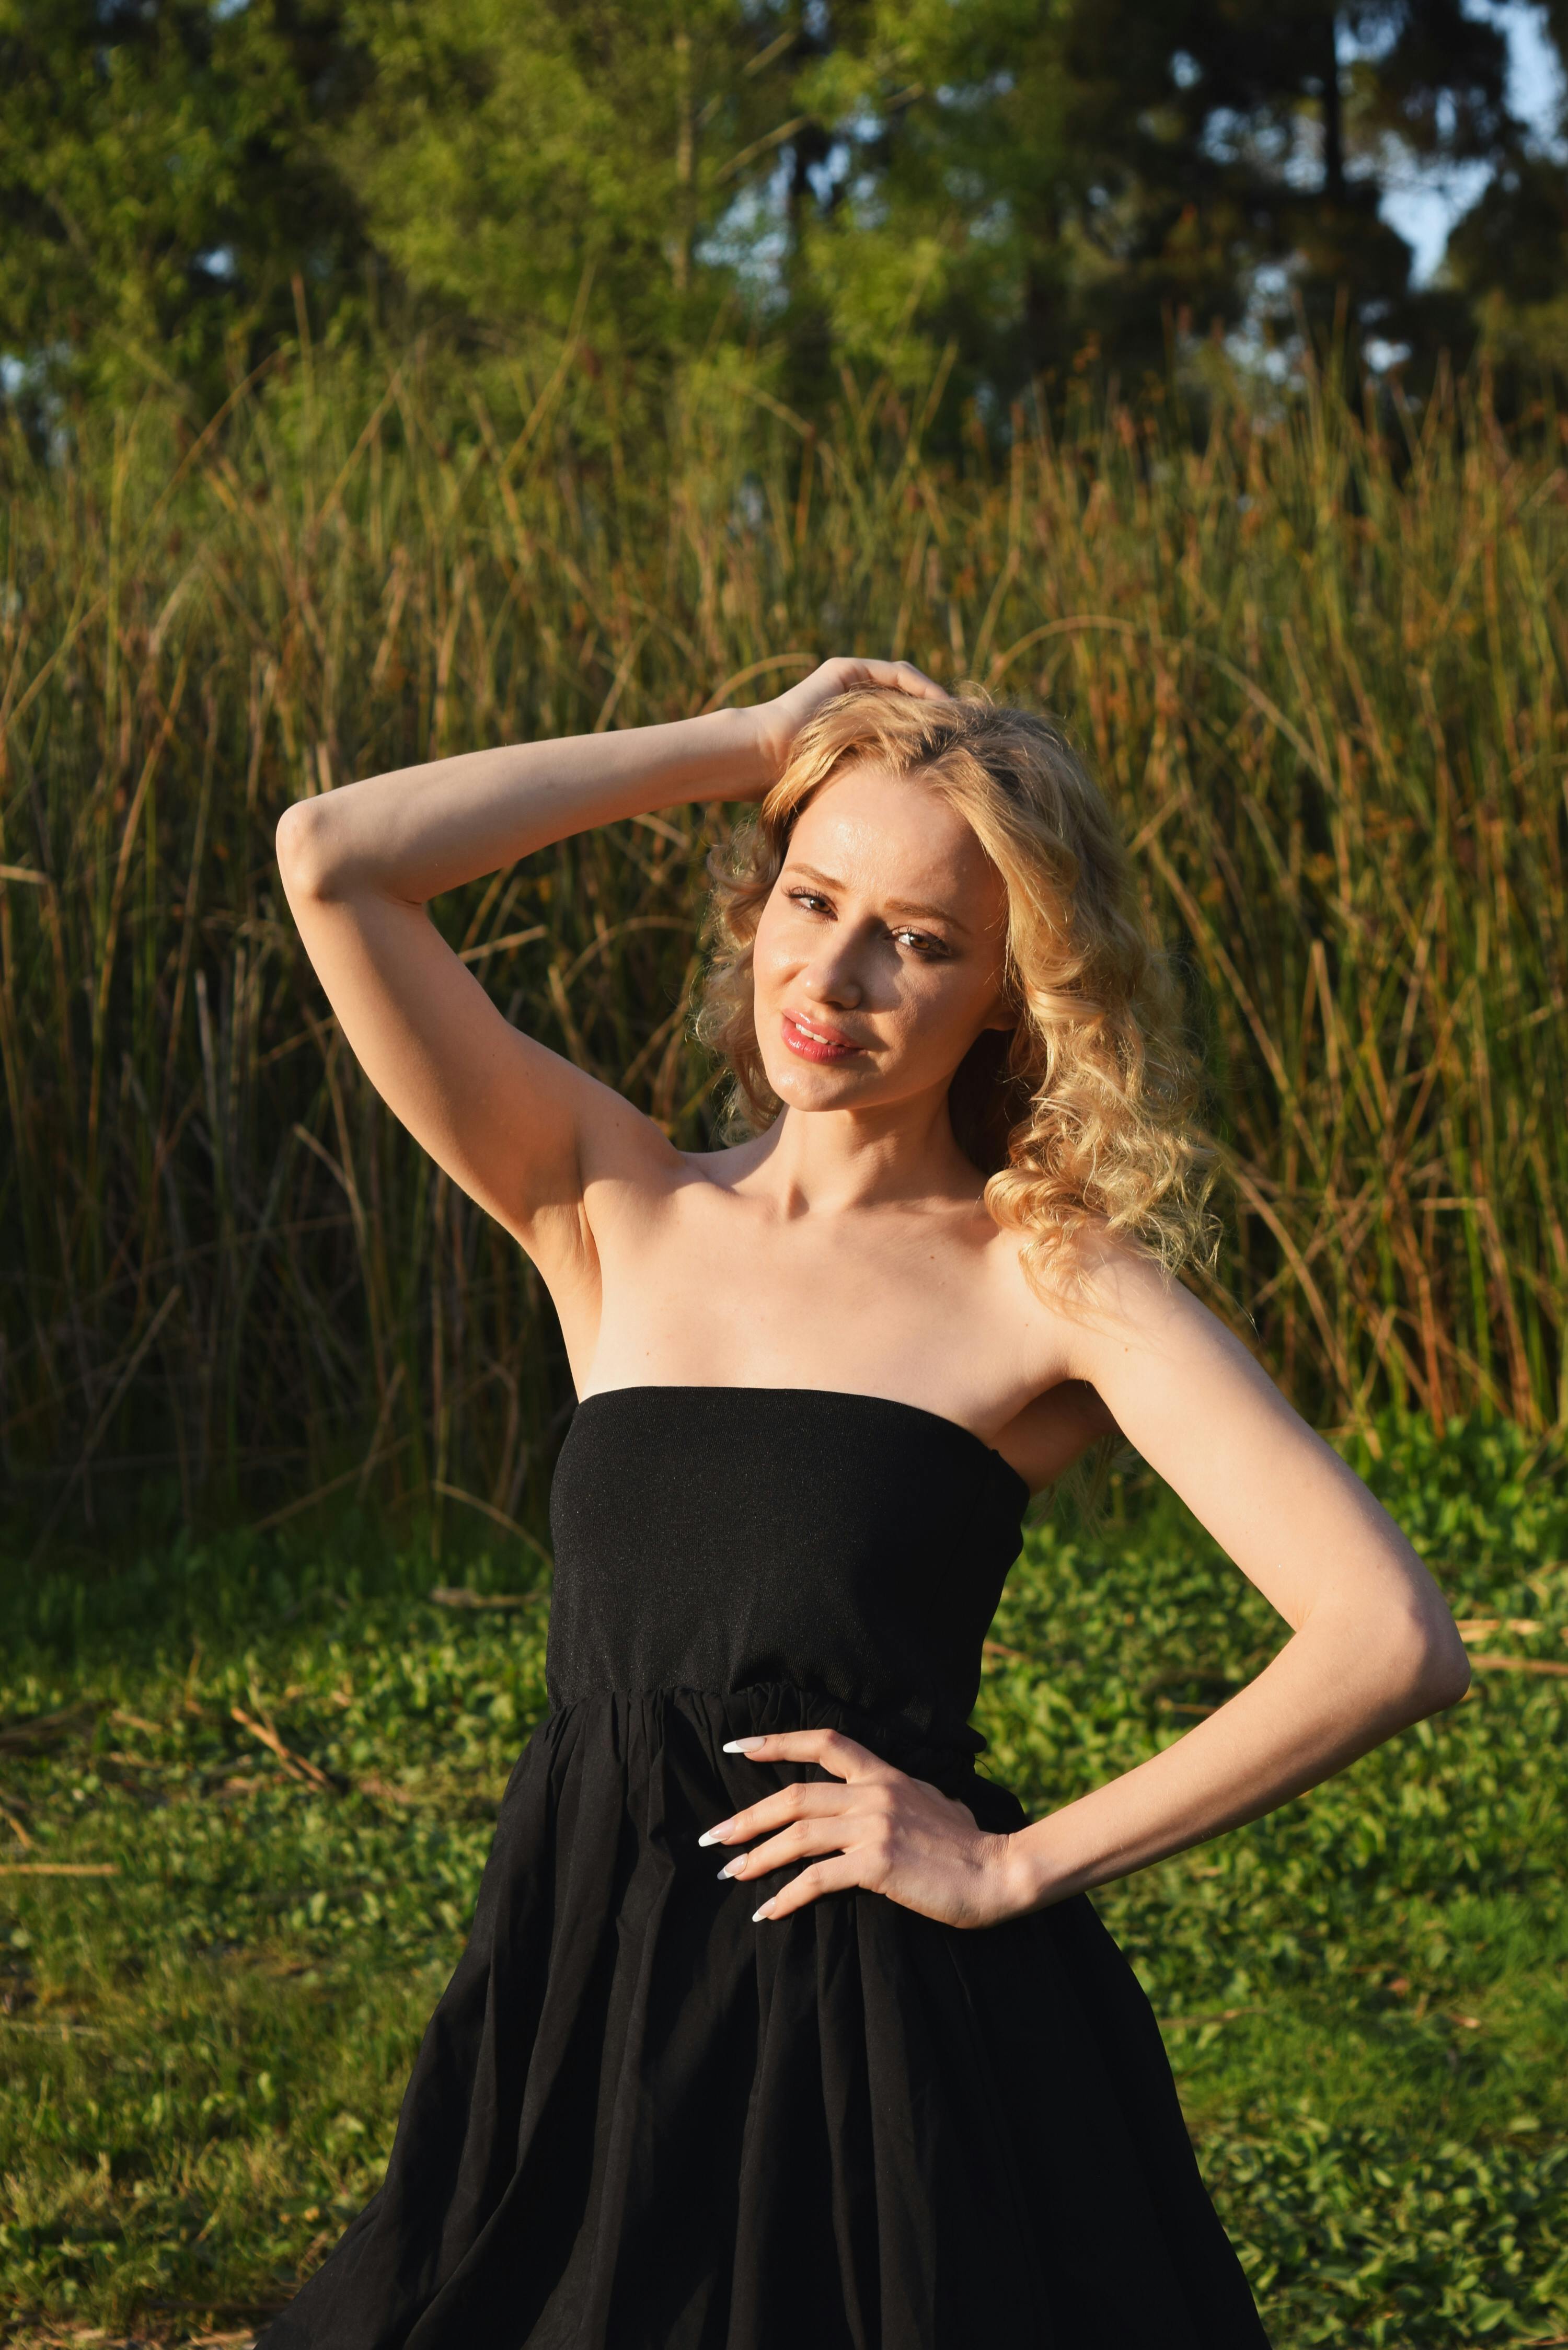
woman, joint, plant, shoulder, arm, dress, One piece garment, flash photography, People in nature, fashion, Strapless dress, waist, smile, sunlight, day dress, bridal party dress, grass, tree, gown, summer, trunk, happy, formal wear, meadow, long hair, abdomen, beauty, grassland, blond, landscape, brown hair, cocktail dress, event, electric blue, fashion model, forest, haute couture, little black dress, spring, human leg, woodland, sitting, photo shoot, portrait photography